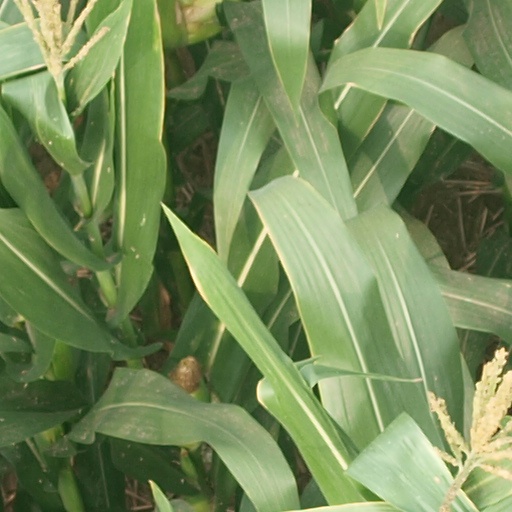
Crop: maize; corn